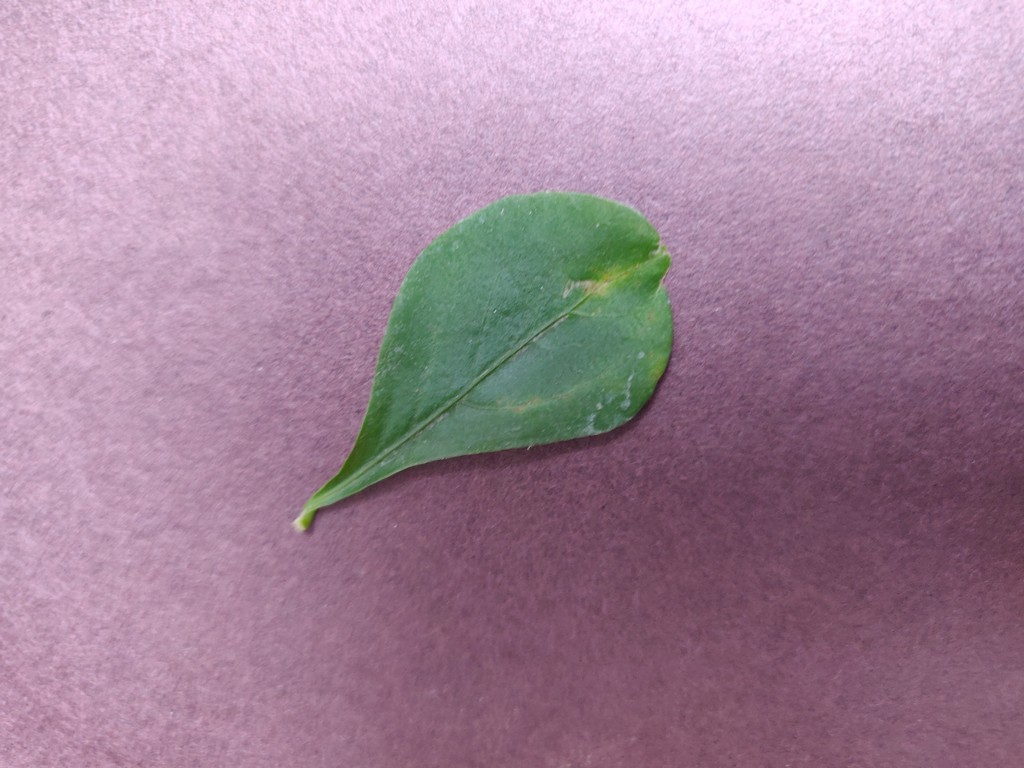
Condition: Unhealthy
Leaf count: single
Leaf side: front